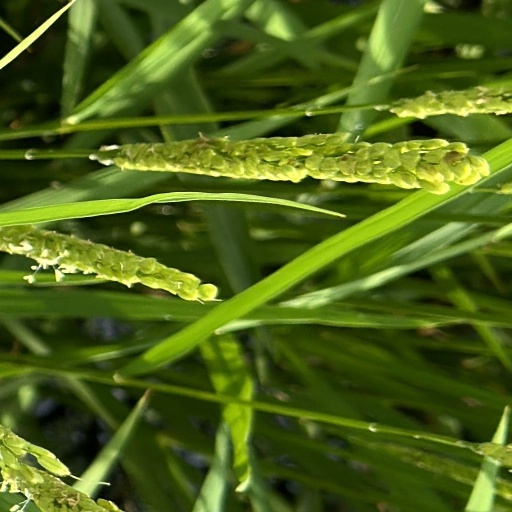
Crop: rice